SimEarth

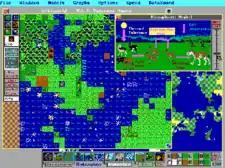
"SimEarth" screenshot, IBM PC version. In this simulated planet, radiates have developed sapience and are beginning to form civilizations.

The player's control of the planet in the game is quite comprehensive; display panels allow the player to regulate everything from atmospheric gases, with percentages to three decimal places, to the rate of continental drift, to the rate of reproduction and mutation of lifeforms. In addition, the player is given options to place equipment or items that interfere with the planet's development, such as oxygen generators, which increase the amount of oxygen in the atmosphere, and the monolith, a take on the one found in "", which aids in increasing the intelligence of a lifeform through extraterrestrial influence.